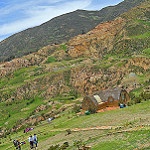
Label: mountain